Styrbjörn the Strong

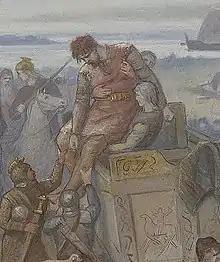
Styrbjörn is lifted into a chariot after the Battle of Fýrisvellir, as imagined by Mårten Eskil Winge in 1888

Styrbjörn the Strong (died ) according to late Norse sagas was a son of the Swedish king Olof Björnsson, and a nephew of Olof's co-ruler and successor Eric the Victorious, who defeated and killed Styrbjörn at the Battle of Fyrisvellir. As with many figures in the sagas, doubts have been cast on his existence, but he is mentioned in a roughly contemporaneous skaldic poem about the battle. According to legend, his original name was "Björn", and "Styr-", which was added when he had grown up, was an epithet meaning that he was restless, controversially forceful and violent.